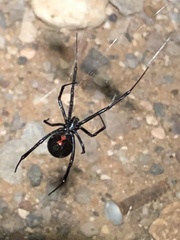
Species: Lactrodectus_hesperus